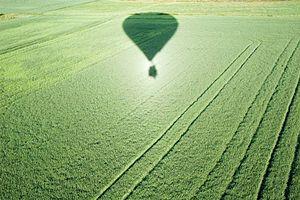
L'heiligenschein est un phénomène optique qui crée une zone lumineuse autour de l'ombre de la tête de l'observateur.